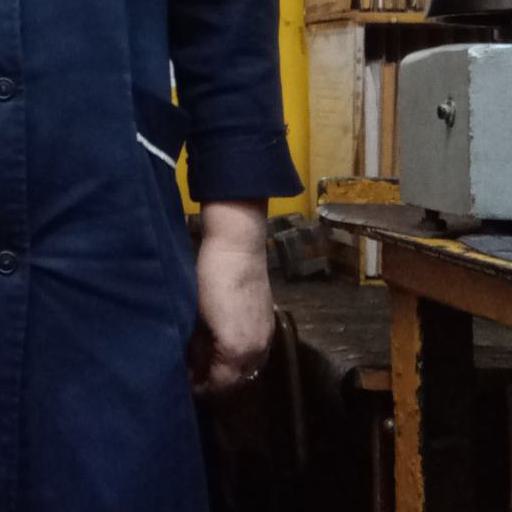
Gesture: no_gesture